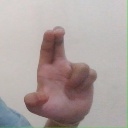
अक्षर: आ